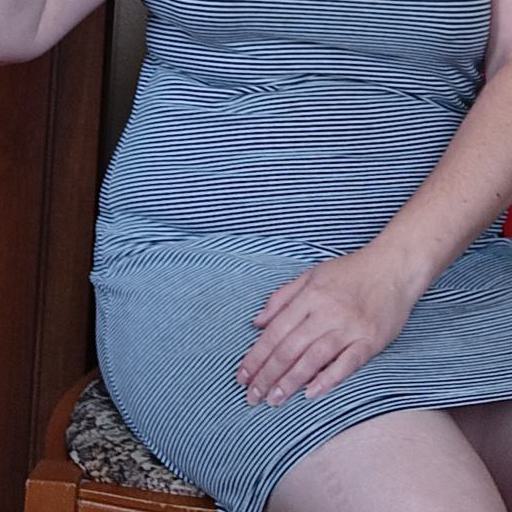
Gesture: no_gesture